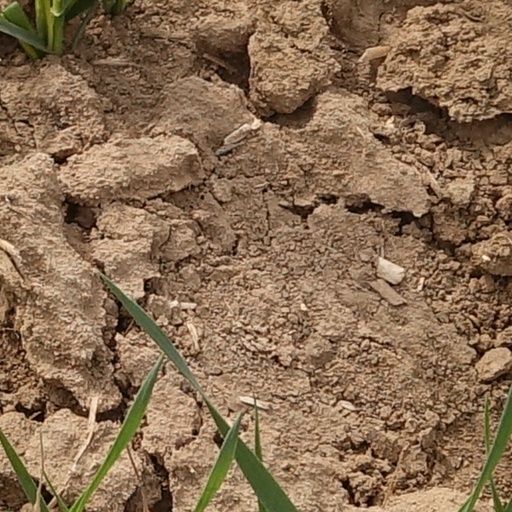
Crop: wheat